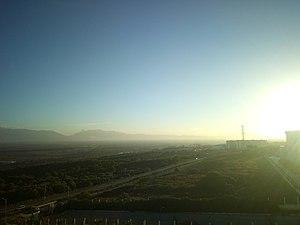
Vue depuis les hauteurs de la commune de Koléa au sein du nouveau campus universitaire, sur la plaine de la Mitidja, les montagnes de Chréa, ainsi que l'accès aux gorges de la Chiffa (territoire de la Wilaya de Blida).
Koléa est une commune de la wilaya de Tipaza en Algérie située à 56 km au nord-est de wilaya de Tipaza, sur une collines dominant la plaine de la Mitidja. Fondée au XVIᵉ siècle à l'emplacement d'un établissement romain connu sous le nom de Casae Calventi pour accueillir les maures expulsés d'Espagne. Avec ses 54 401 habitants en 2008, elle est la commune la plus peuplée de la wilaya de Tipaza.